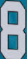
Number: 8